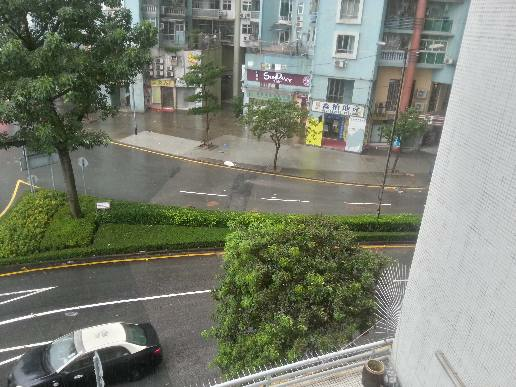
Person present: No